2017 FIFA Beach Soccer World Cup qualification (UEFA)

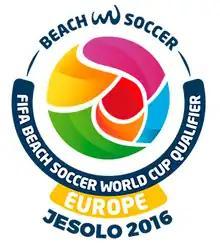

The 2017 FIFA Beach Soccer World Cup qualifiers for UEFA was a beach soccer tournament played in Jesolo, Italy, from 2 to 11 September 2016, which determined the four teams that qualify to the 2017 FIFA Beach Soccer World Cup in the Bahamas.